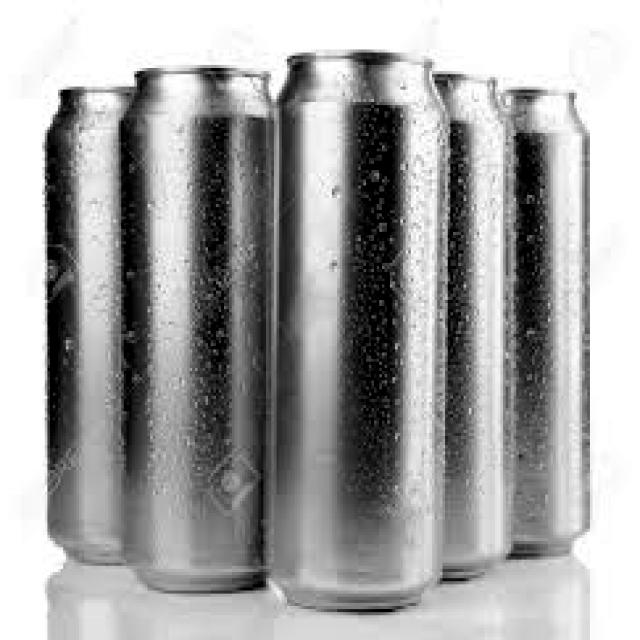
Label: Metal